Anália Franco

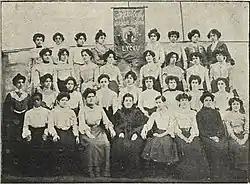
Anália Franco (centre of the first row) with students and faculty of the Women's School of the Associação Feminina Beneficente e Instrutiva, São Paulo 1907

Franco's previous support for the republican cause gave her the resources to continue with her work. Now living permanently in São Paulo, she founded the "Associação Feminina Beneficente e Instrutiva" in 1901, in support of women and children, which she carried on until the end of her life. As a result of this association, she built even more nursery and primary schools, as well as day-care centres, libraries, night schools, vocational workshops, nursing homes, shelters, health-care centres and workshops. In 1902, Franco inaugurated the "Liceu Feminine", aimed at instructing and preparing female teachers for her schools, with a two-year course for nursery-school teachers and a three-year course for primary teachers. She wrote much of the course material herself, including "O Novo Manual Educativo", which was divided into three sections, Childhood, Adolescence and Youth. By 1903 her work was becoming publicly acknowledged, when the São Paulo senator Paulo Egídio de Oliveira Carvalho spoke in the São Paulo senate in her support, repeating his observations in the following year. In 1903, Franco began publishing a monthly magazine, "A Voz Maternal" (The Maternal Voice).